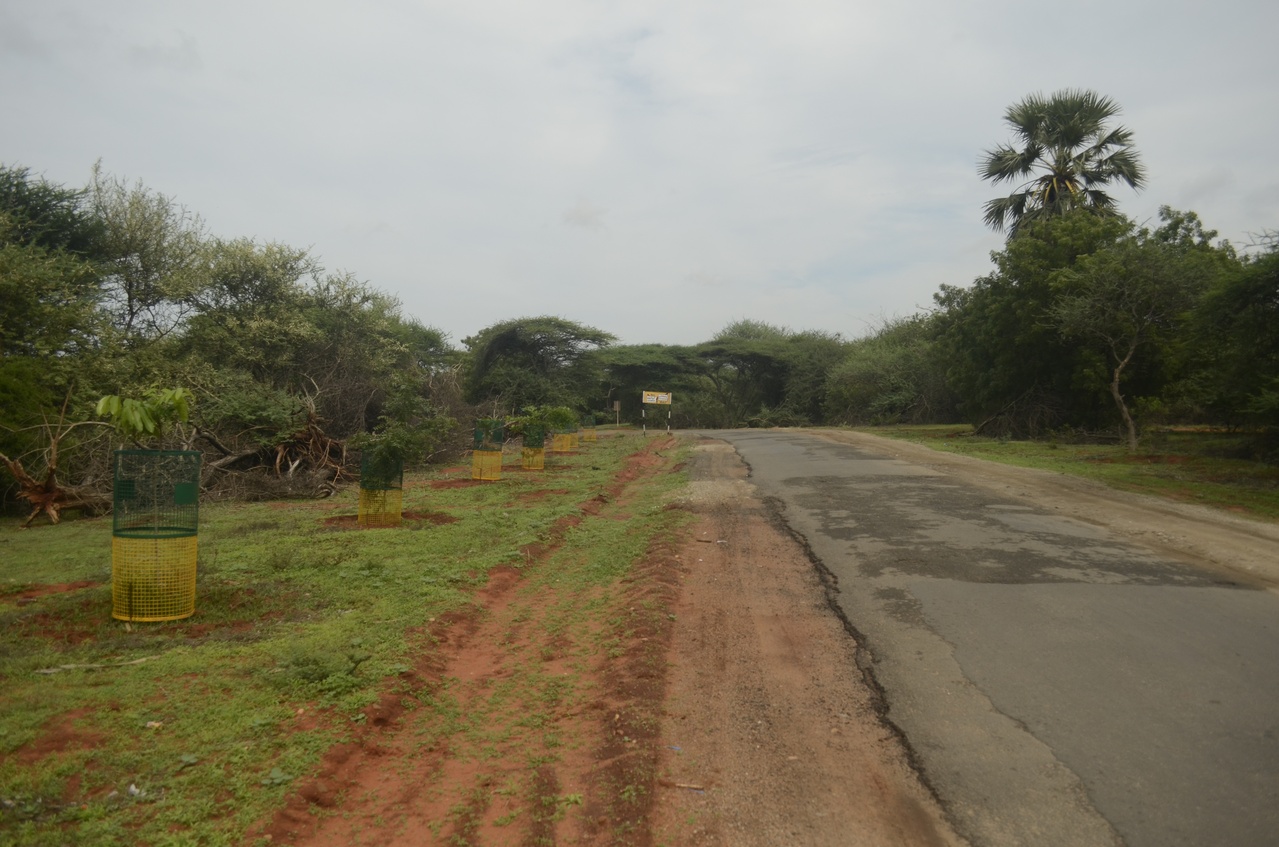
Road in Theri Kadu in Tuticorin district